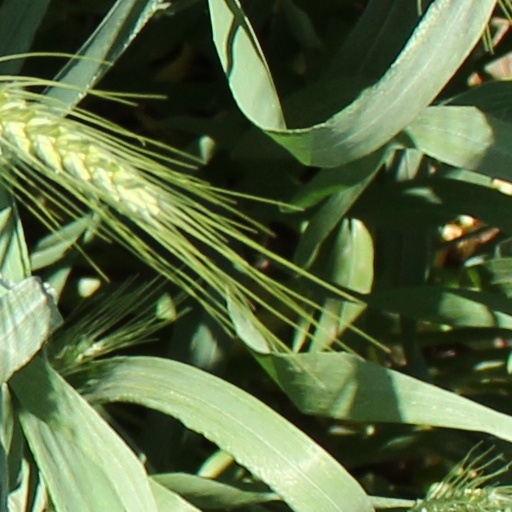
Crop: wheat